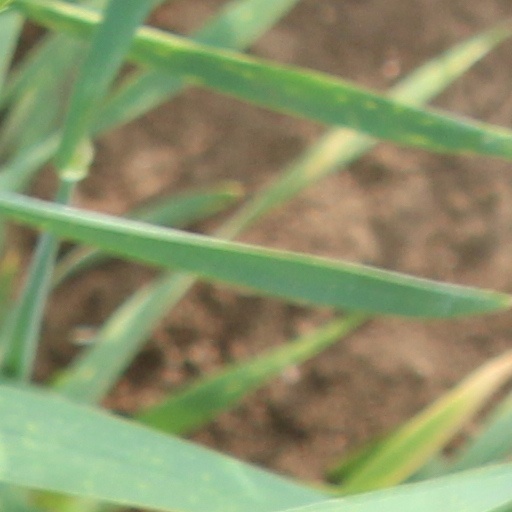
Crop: wheat